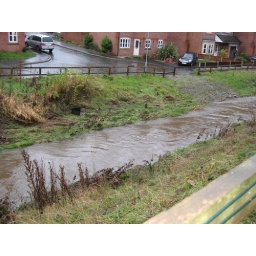
You can see by the way the grass has been washed by the water how high the brook had risen